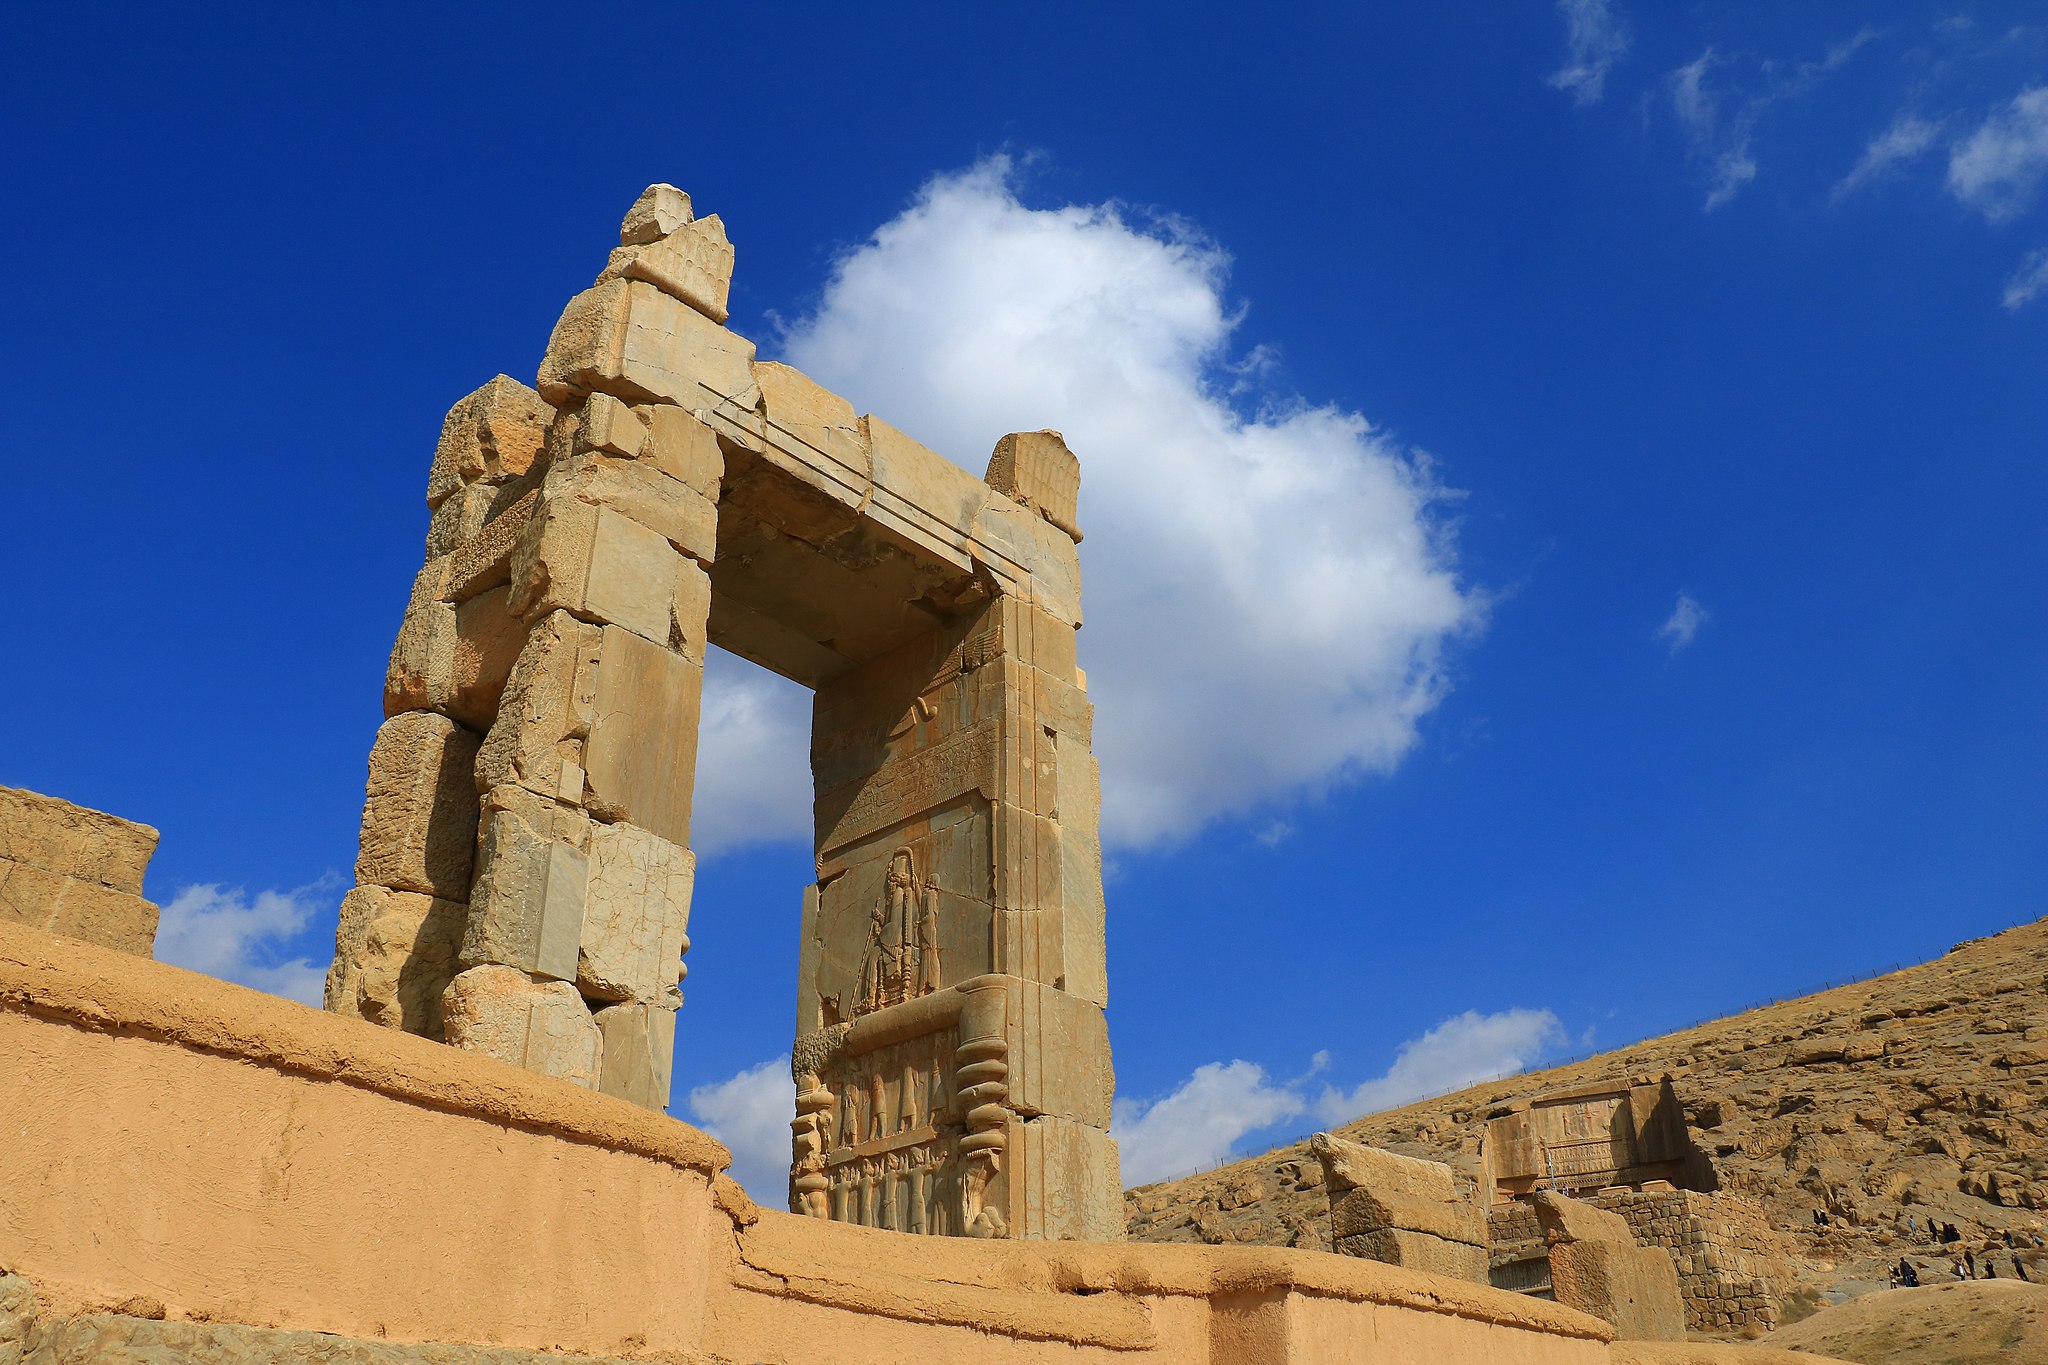
Title: Takht-e-Jamshid-Shiraz4
Date: 2017-12-08 12:37:29
Categories: Images from Wiki Loves Monuments 2018, Self-published work, Cultural heritage monuments in Iran with known IDs, Uploaded via Campaign:wlm-ir, Images from Wiki Loves Monuments in Marvdasht, Iran photographs taken on 2017-12-08, 2017 in Persepolis, Images from Wiki Loves Monuments 2018 in Iran, Southern portals of Hall of hundred columns